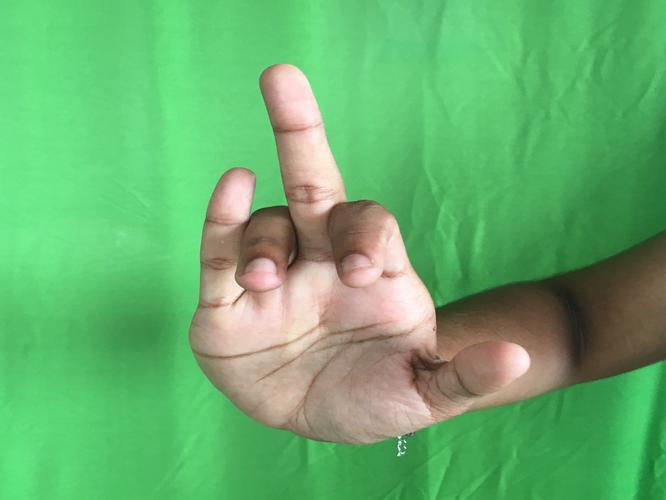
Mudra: Shukatundam
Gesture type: single_hand